Talatal Ghar

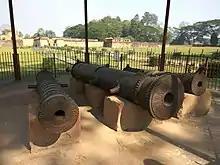
Three big cannons kept in Talatal Ghar. In middle there is one of the biggest cannon produced during Ahom era named as Bahikhowa Barphukanar Bortop

From east to west, several rooms run along a long corridor; and from north to south are numerous smaller wings. The ground floor served as stables, store rooms, and servants' quarters. The "Kareng Ghar" was built mainly of wood, which deteriorated over time. The royal apartments were on the upper story, of which only a few rooms now remain, close to an octagonal room on the northern wing which once served as the prayer house. There are stairs leading up to the terrace. To the north of the staircase, there is the Mantranaghar (Conference-room) and east of it there is the Barcharā (Assembly hall) which was made of bamboo and wooden pillars near it, was the royal archives called Ghandia Bhoral under the Gandhia Baruah and Gandhia Phukan. To the east there is the assembly hall of Nyay-Sodha-Phukan (Court of chief justice), to the south there is the assembly hall of Bhitarual Phukan (the secret Assembly Hall). An isolated room stands in the south which is believed to have been used by the queen during her confinement. On the south-west stands another isolated room, possibly the royal kitchen. The interior and exterior of the palace were once beautifully engraved with reliefs of hunting scenes, floral designs, god and goddesses which only a few has survived.